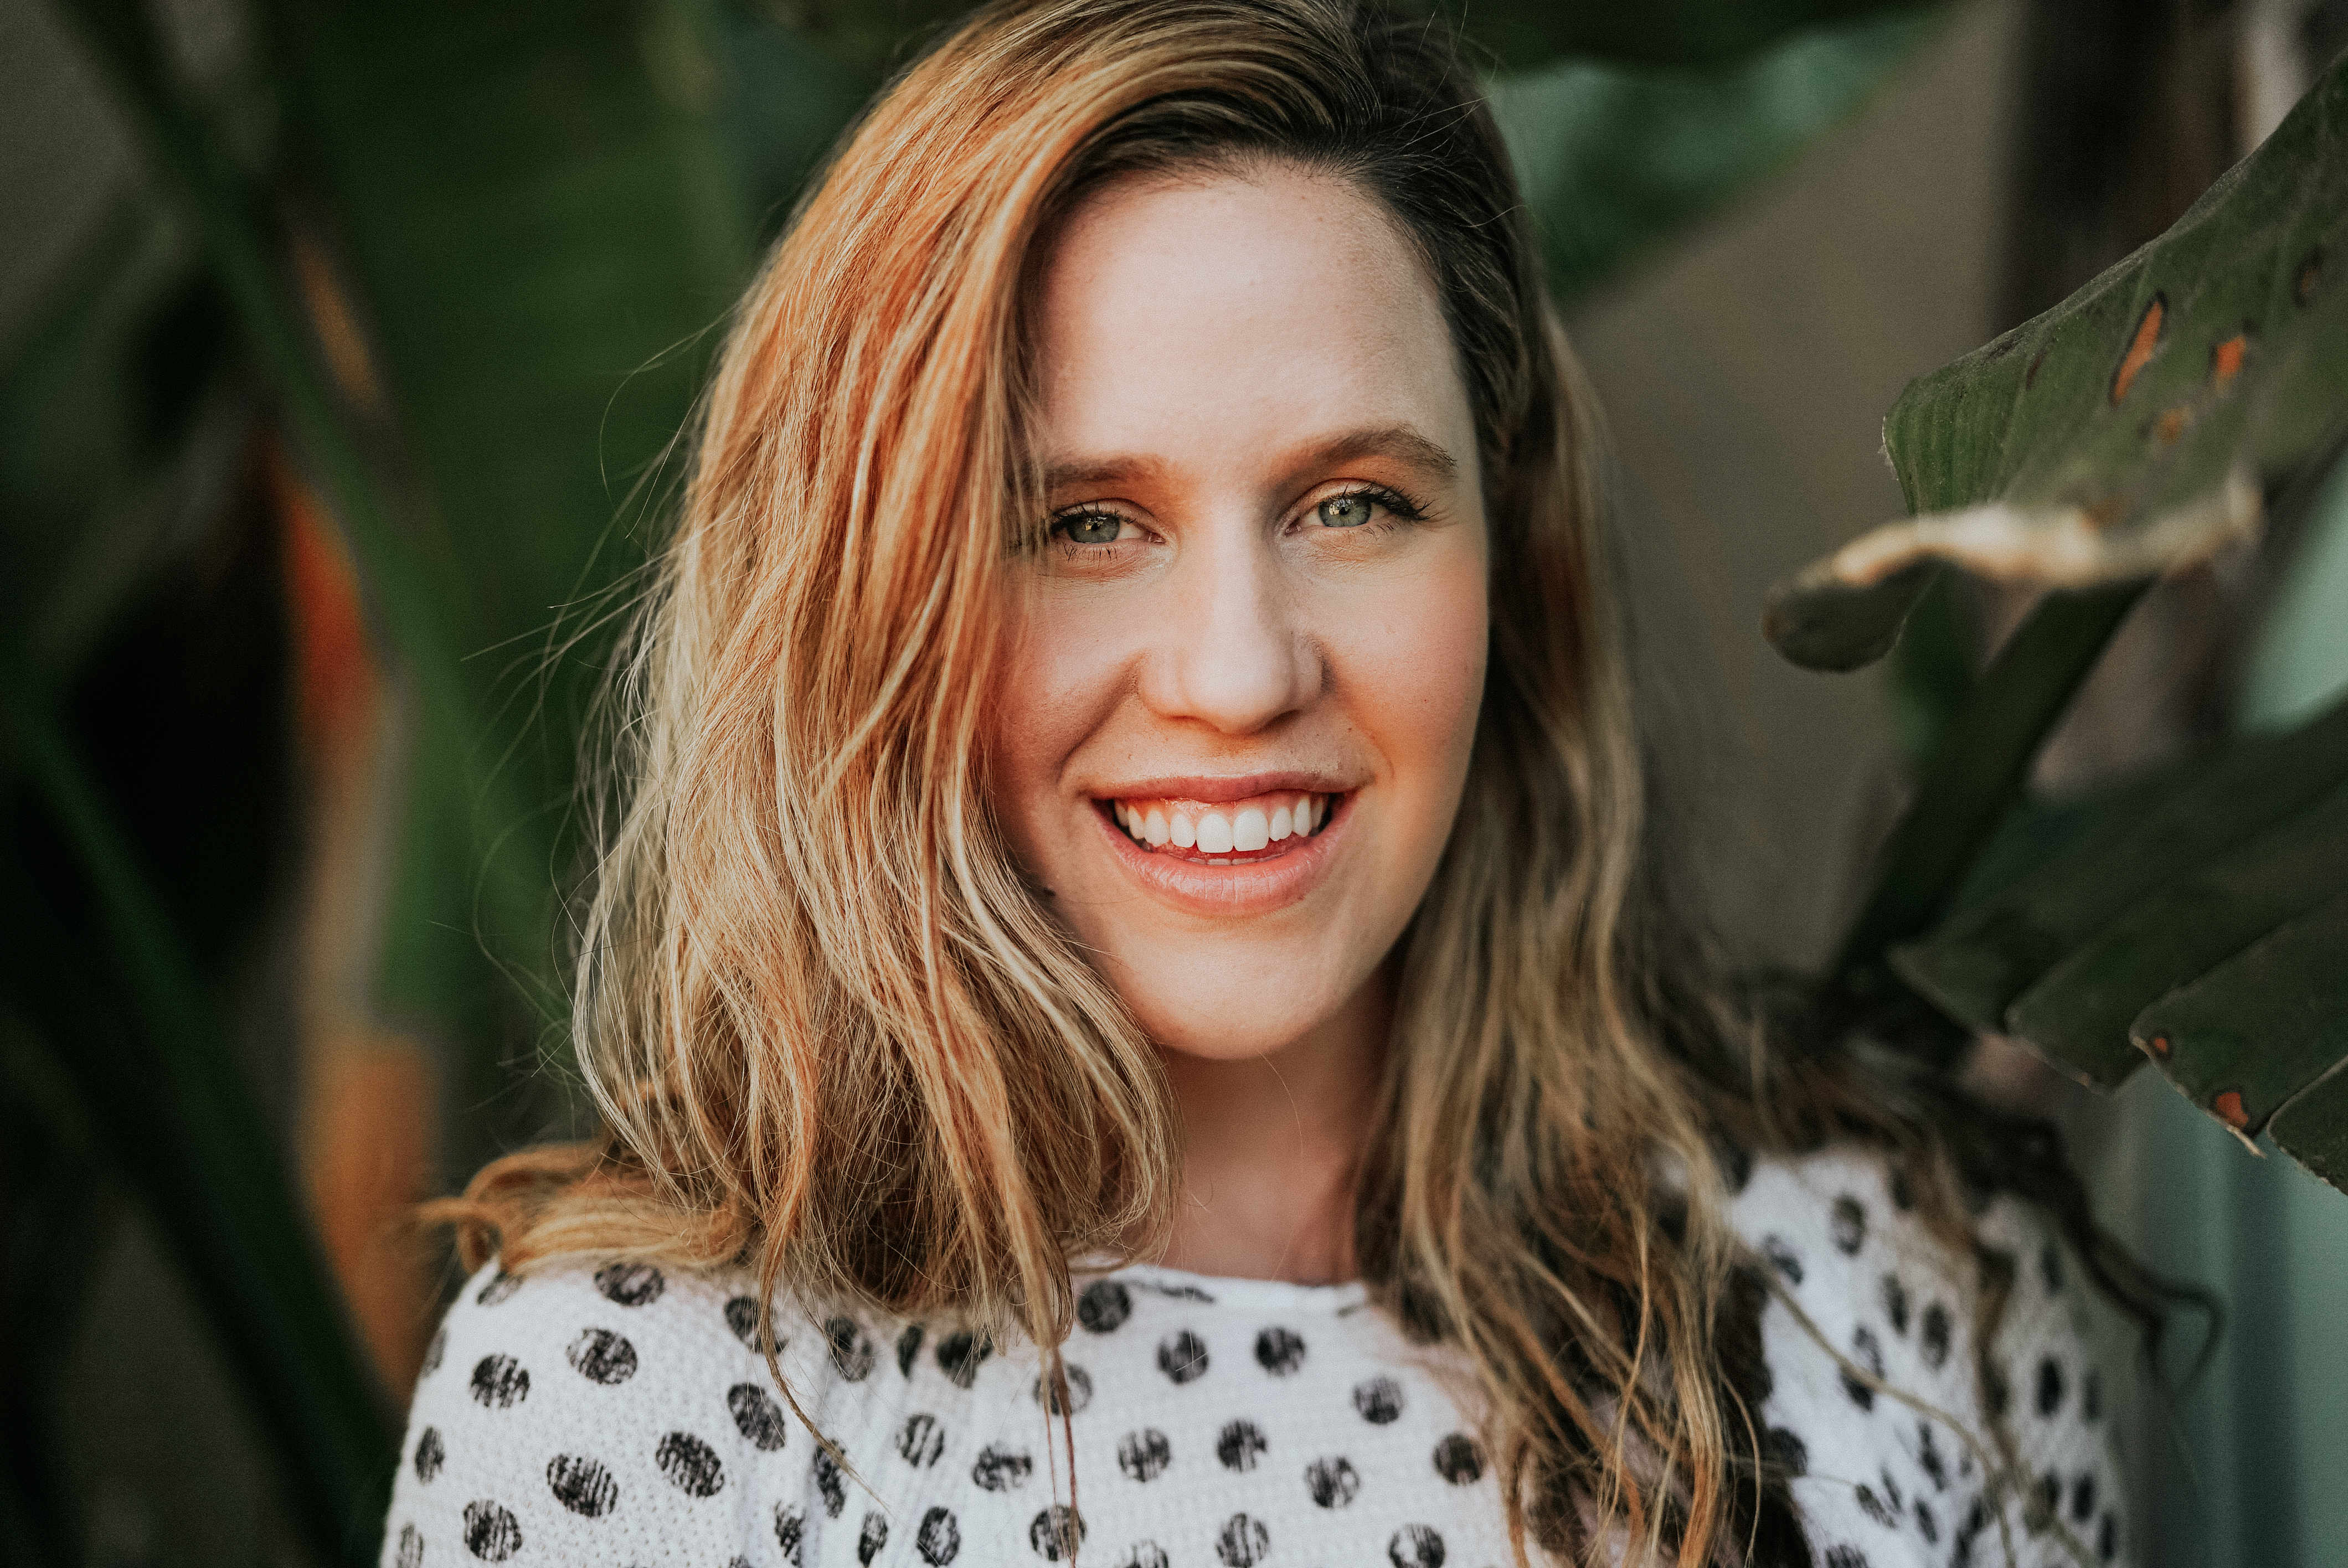
person, girl, woman, hair, photography, portrait, model, fashion, lady, facial expression, hairstyle, smile, long hair, face, nose, eye, head, skin, beauty, blond, photo shoot, brown hair, portrait photography